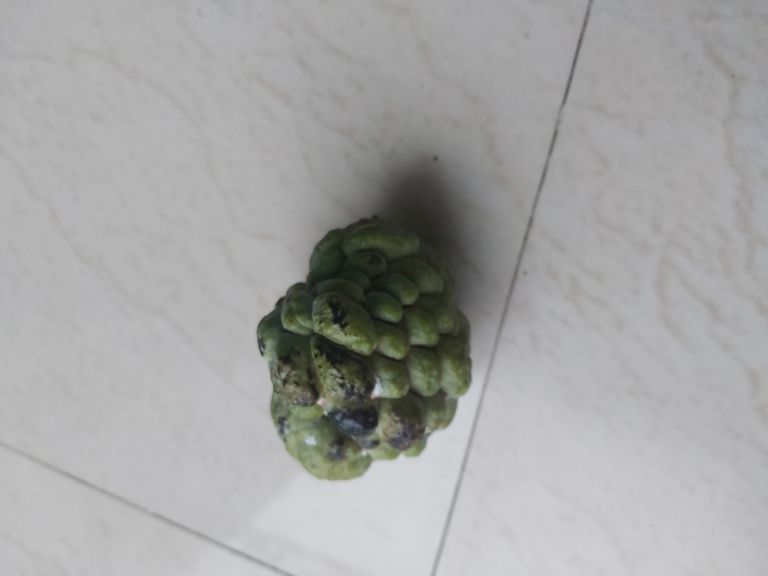
Disease label: Blank Canker